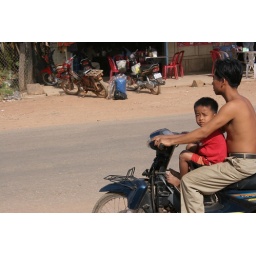
A young boy flies by on a bike with his father on a busy road outside Phnom Penh, Cambodia